James Earl Jones Theatre

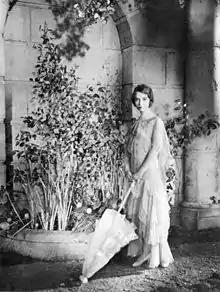
Lillian Gish in the Cort's 1930 production of "Uncle Vanya"

Edward B. Corey acquired the lots on 138–146 West 48th Street and leased them to Cort for 21 years starting in January 1912. Thomas Lamb was hired to design a theater there. That March, Cort announced that he would erect two theaters in New York City: the Cort Theatre on 48th Street and the Illington Theatre on 46th Street. The design of the Cort was so important that the specifications for the theater's design were encoded in the lease agreement. Namely, the design features could not be "inferior" to those in the now-demolished Playhouse Theatre across the street. By that June, the production "Peg o' My Heart" featuring Laurette Taylor had been scheduled for the Cort. The opening of the theater was originally scheduled for November 1912.